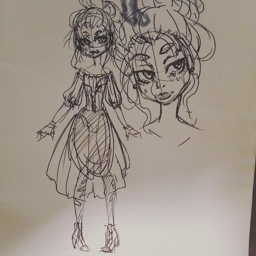
rough sketches for an eventual doll i want to make .